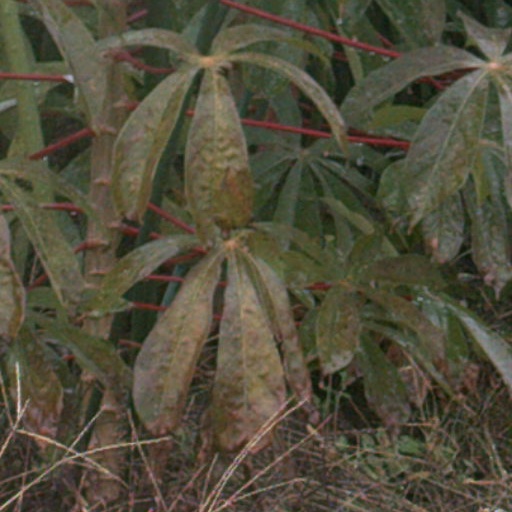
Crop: cassava